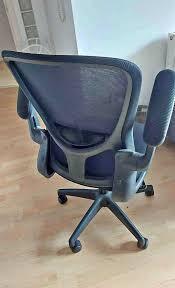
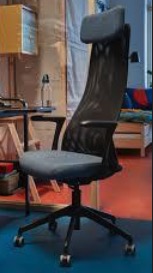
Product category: items_chair
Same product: no